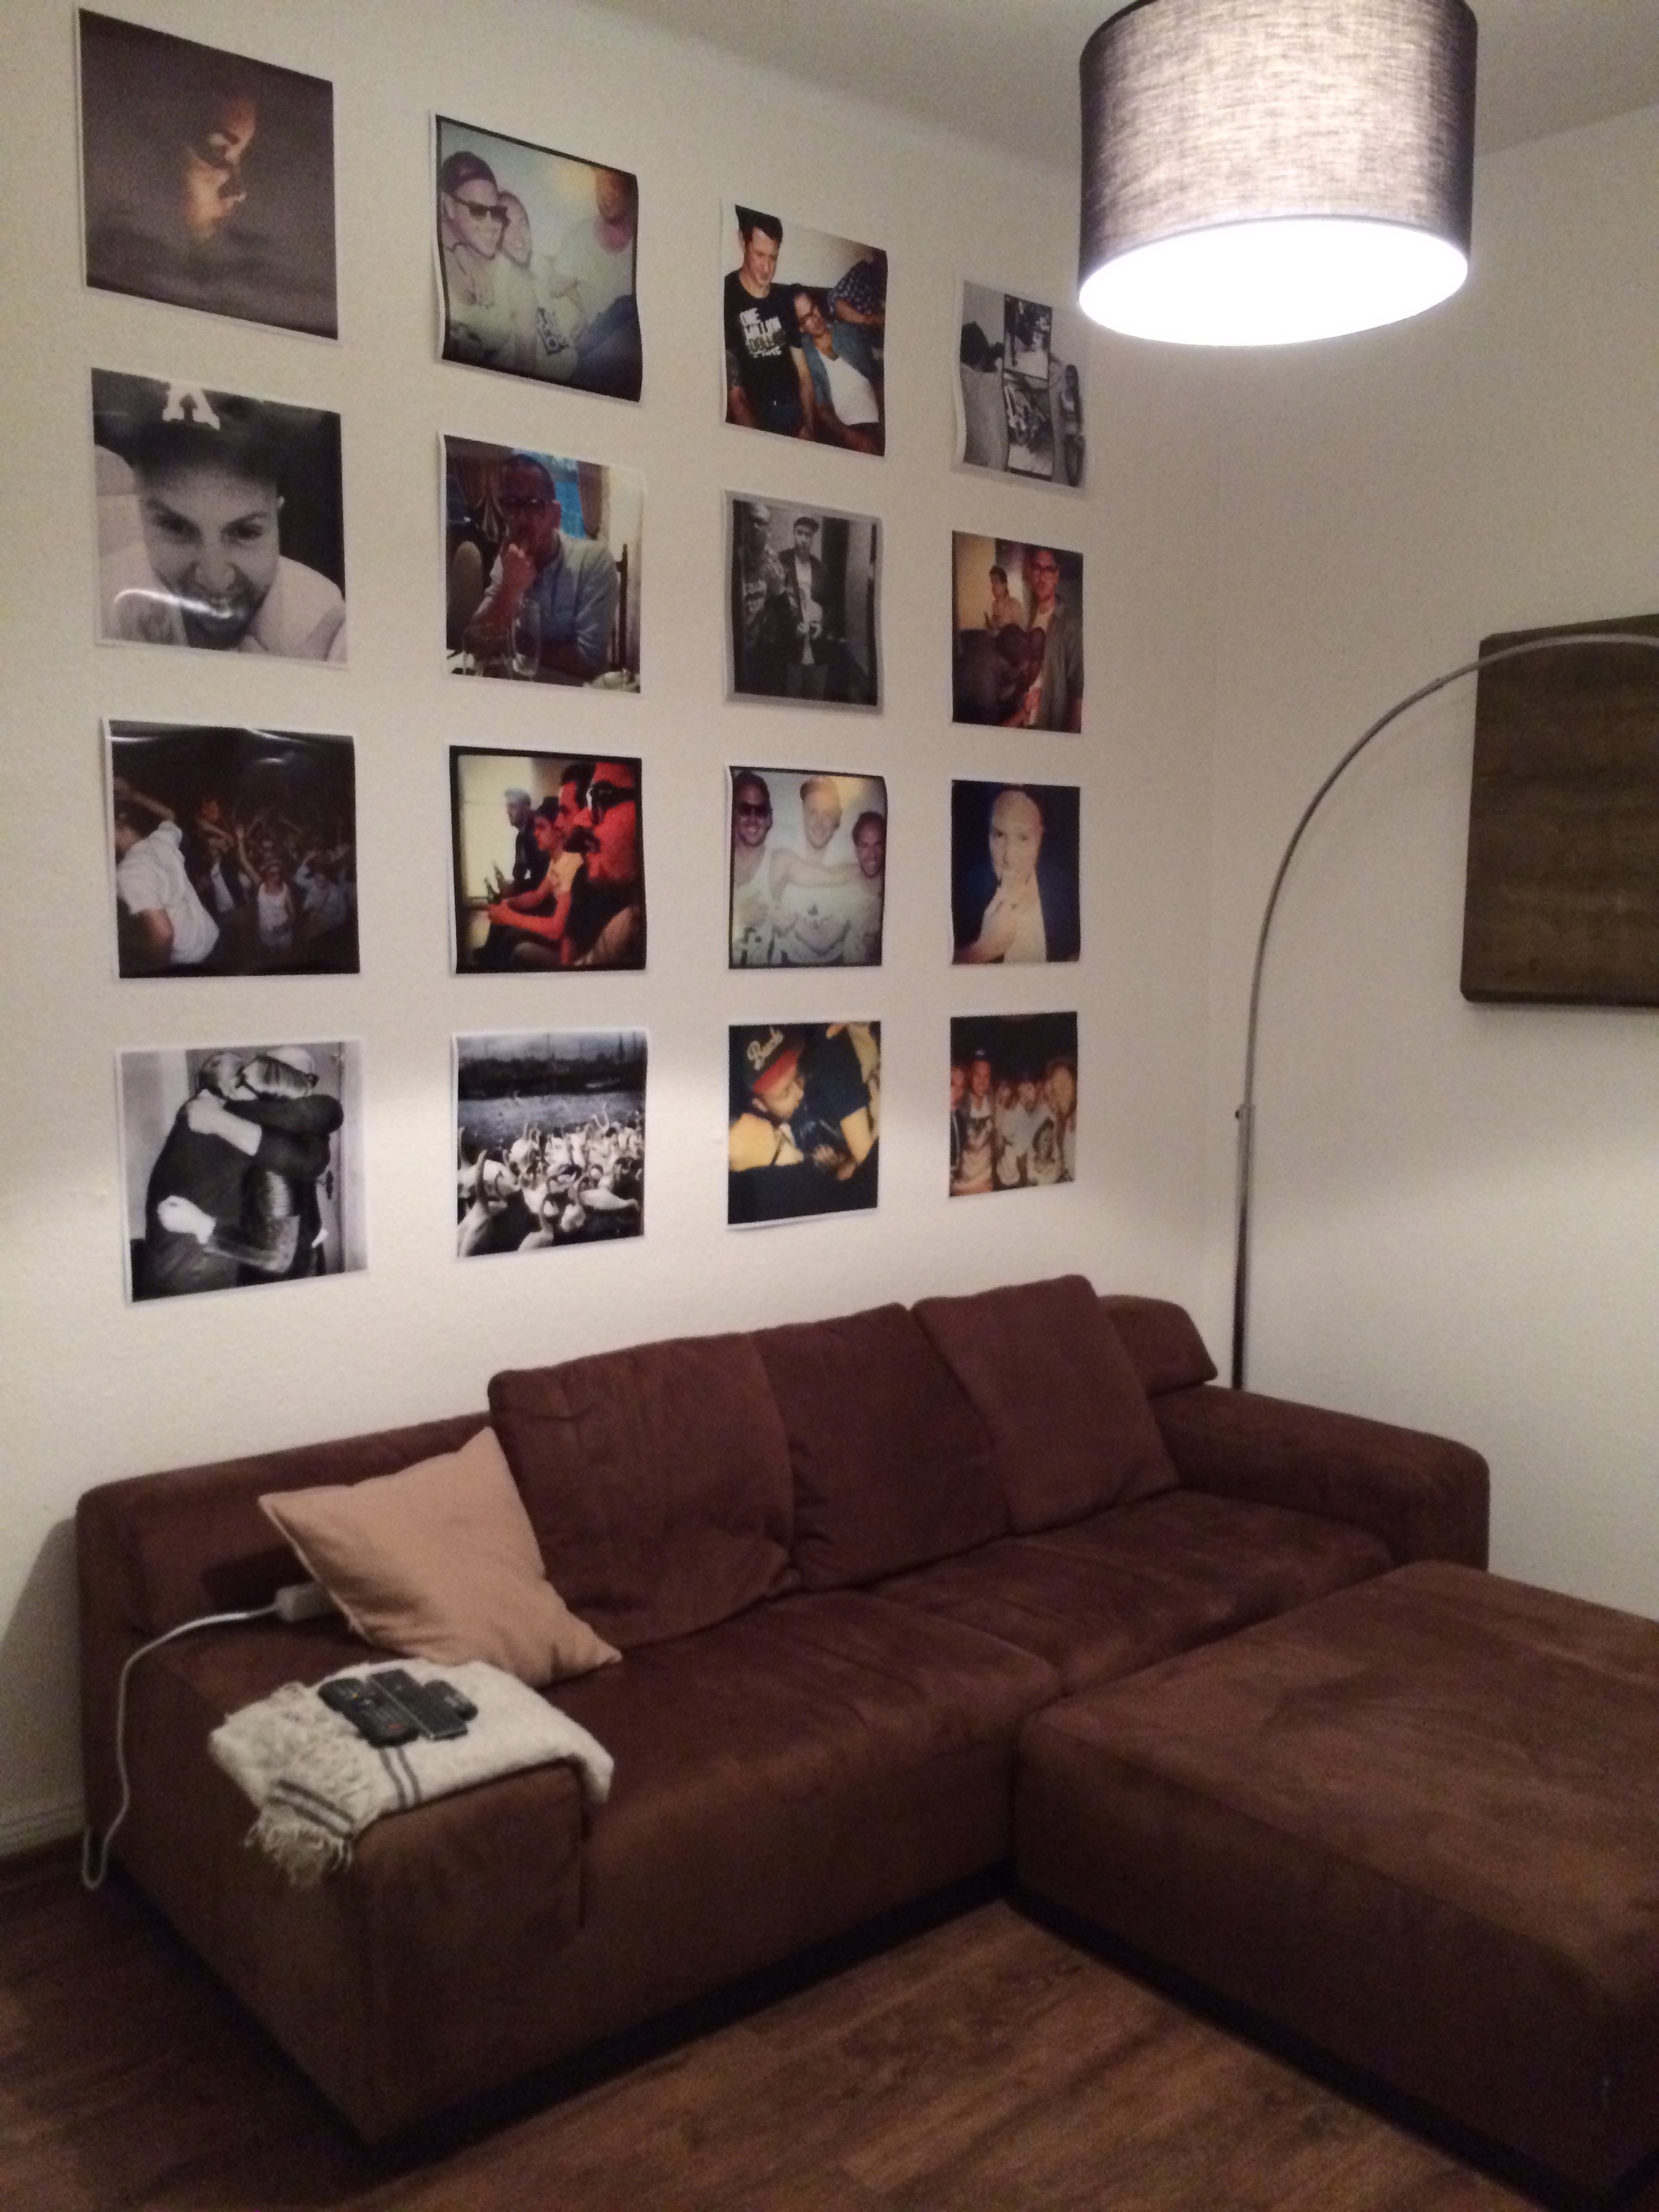
wall, property, living room, furniture, room, sofa, couch, interior design, modern art